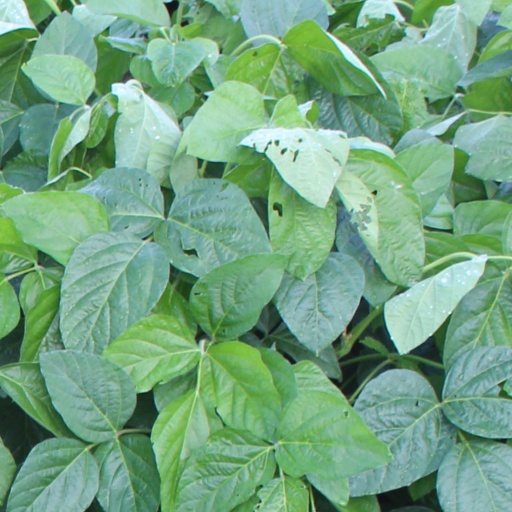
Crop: soybean